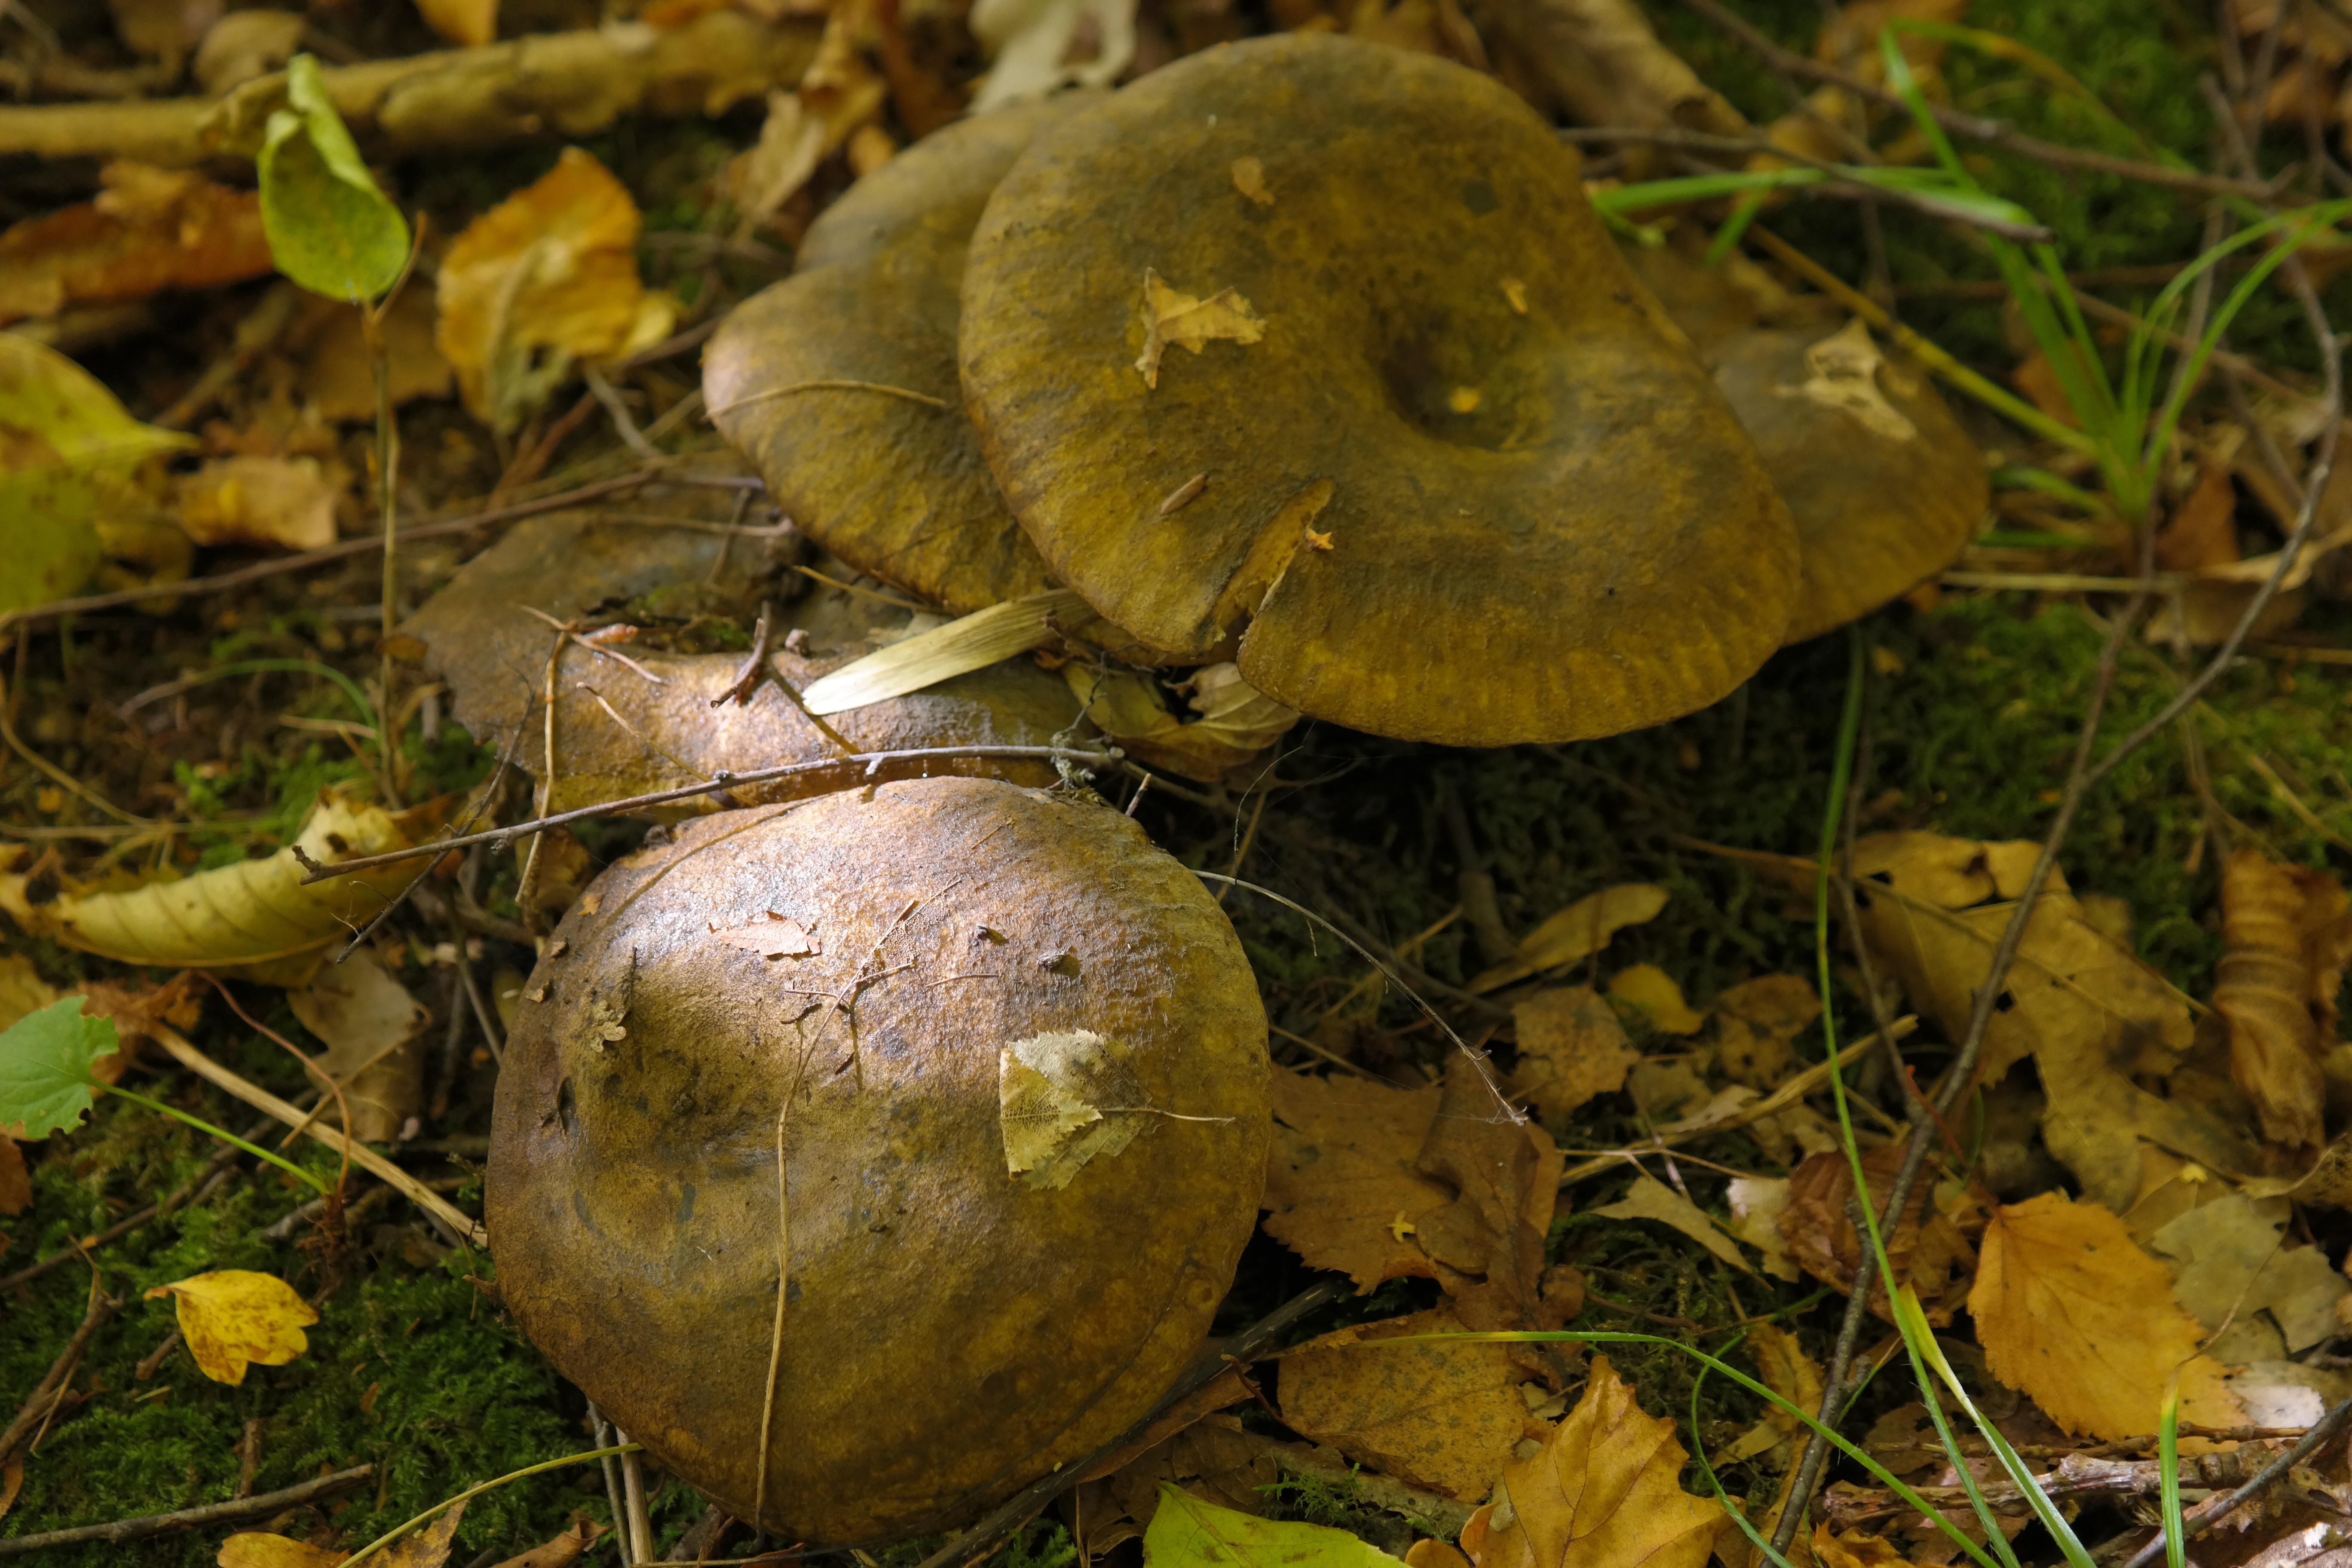
nature, forest, leaf, autumn, botany, mushroom, flora, season, fauna, fungus, woodland, bolete, agaricus, macro photography, matsutake, edible mushroom, medicinal mushroom, agaricomycetes, agaricaceae, champignon mushroom, penny bun, russula relative, olive brown milchling, lactarius turpis, l plumbeus, l necator, fir saffron milk caps, milchling